Eurymela fenestrata

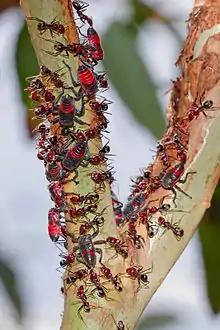
Jassid nymphs being tended by meat ants

Leafhoppers are hemimetabolous insects with incomplete metamorphosis. They have an egg stage, five nymphal stages and an adult stage. In this species there is normally a single generation each year. Like other leafhoppers, the common jassid sucks sap from plants, in this case, various species of "Eucalyptus". The sap is a watery fluid and large quantities need to be ingested for the insects to obtain all the nutrients they need. The excess liquid is excreted as honeydew and sooty mould often grows on this.